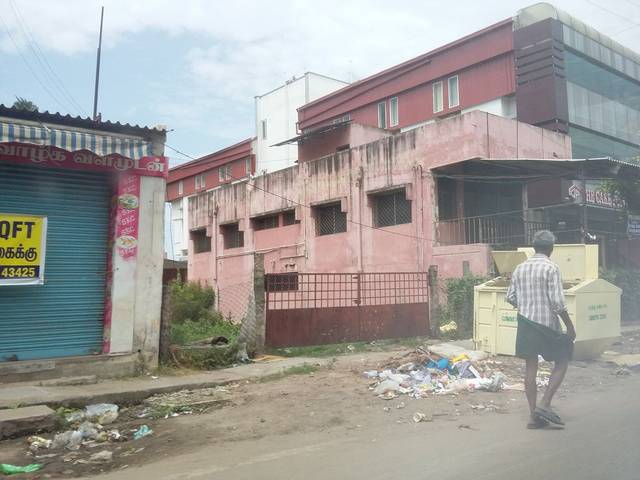
Region: India
Coordinates: 11.014, 76.94